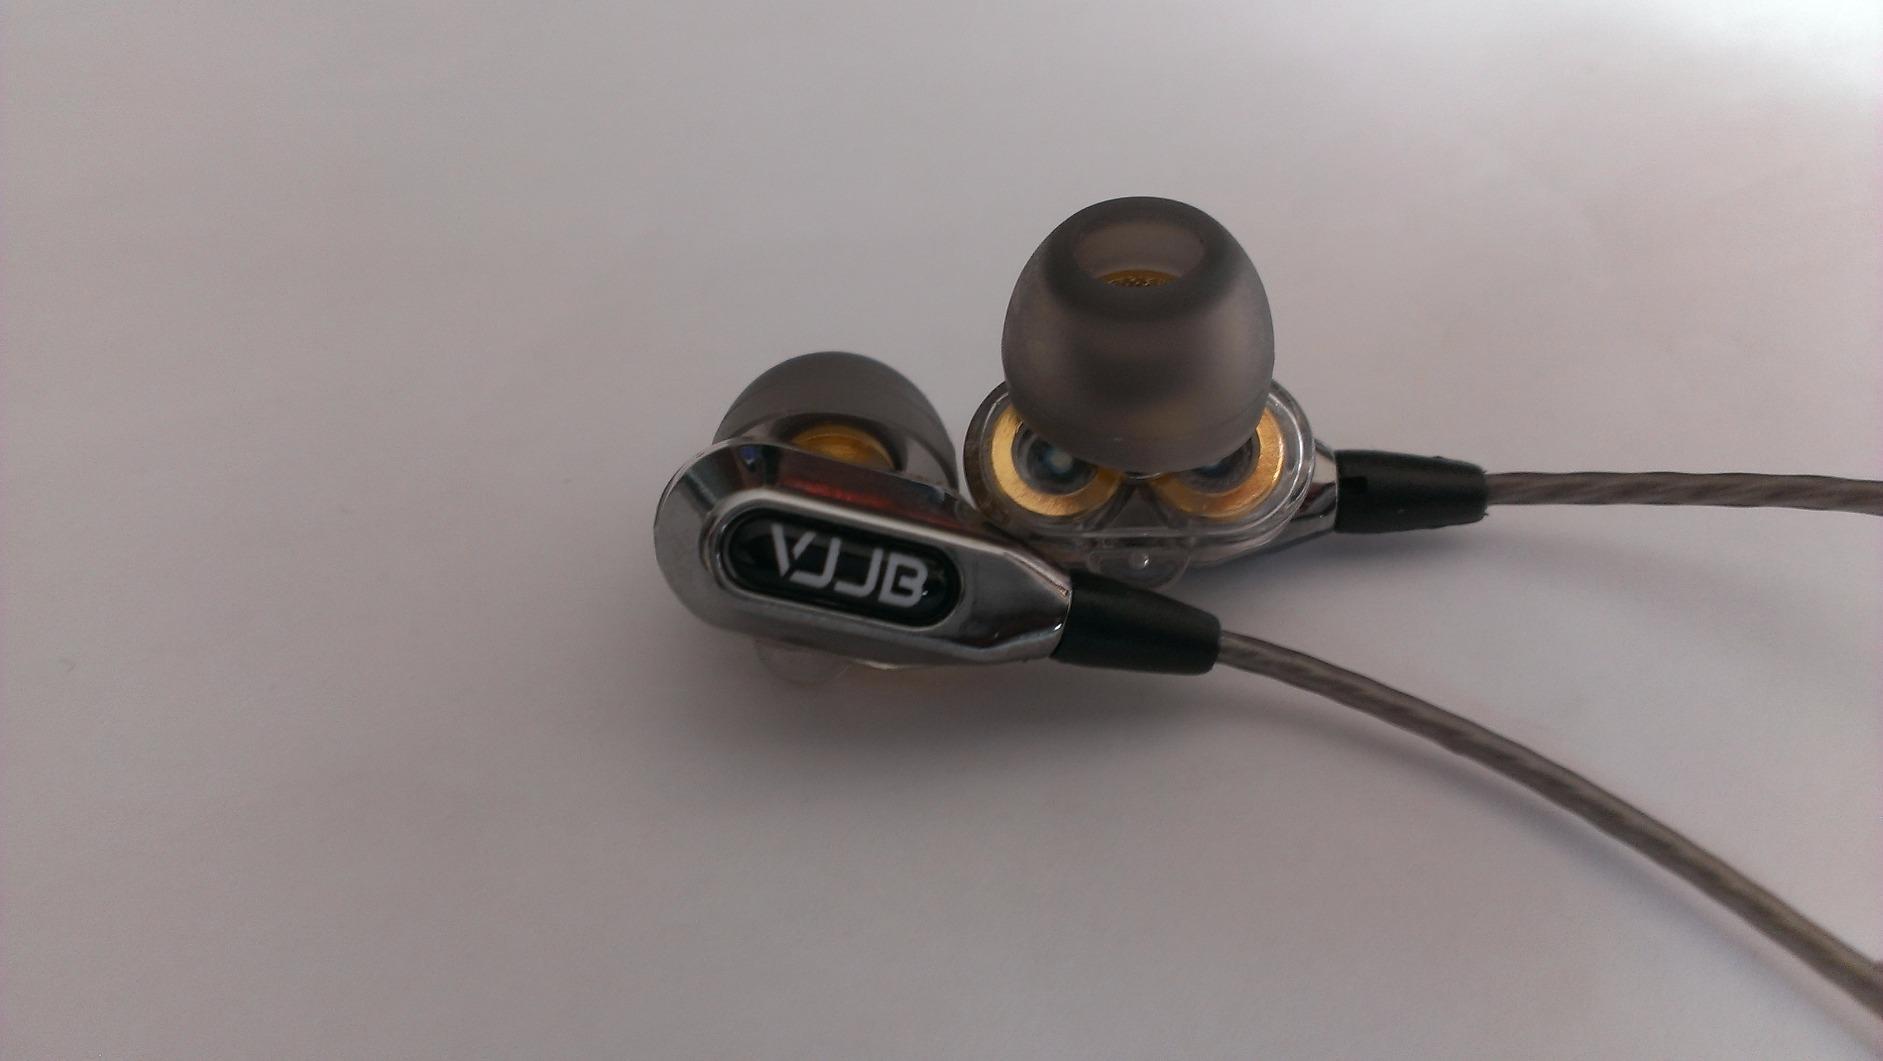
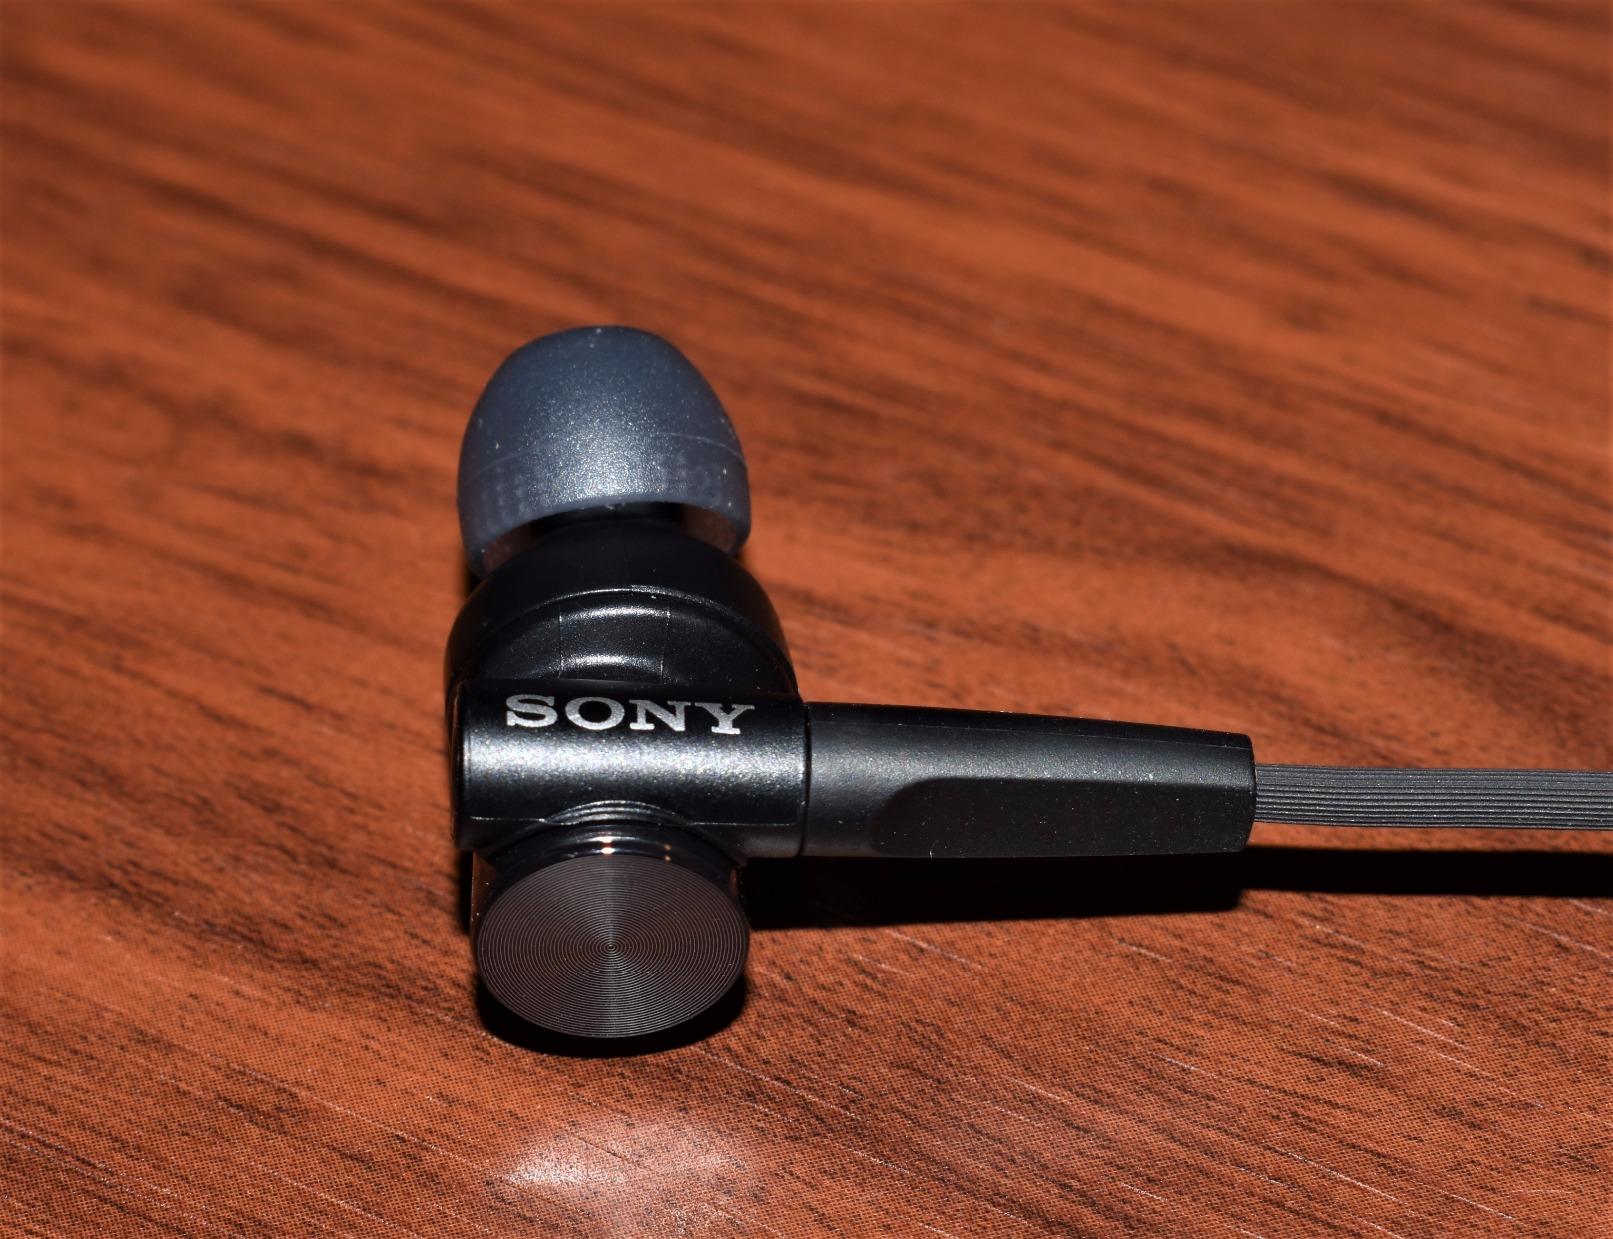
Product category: headphones
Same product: no